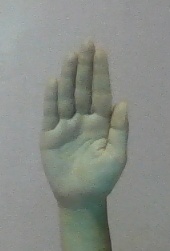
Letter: seen